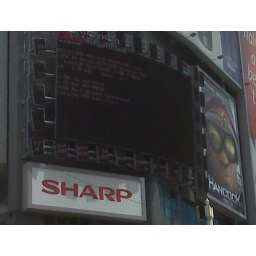
it appears that someone needs to reboot the computer running the enormous screen in the toronto life building.